Graham Lakes (Minnesota)

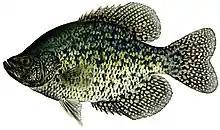
Black Crappies are abundant in Graham Lakes

In the month of May, 1867, a pioneer named Stephen Muck pushed out into the unsettled Graham Lakes region and squatted on land on the bank of West Graham Lake. When surveyed, this land proved to be on section 22 of Graham Lakes Township. There he built a log structure from timber growing near the lake, the first house of wood in the county. In the fall of 1867, Muck brought his family from Jackson County, Minnesota. He earned his livelihood by trapping for a few years, then turned to farming. He lived continuously on his farm from 1867 until the time of his death in 1897. Stephen Muck was the first permanent resident of Nobles County.